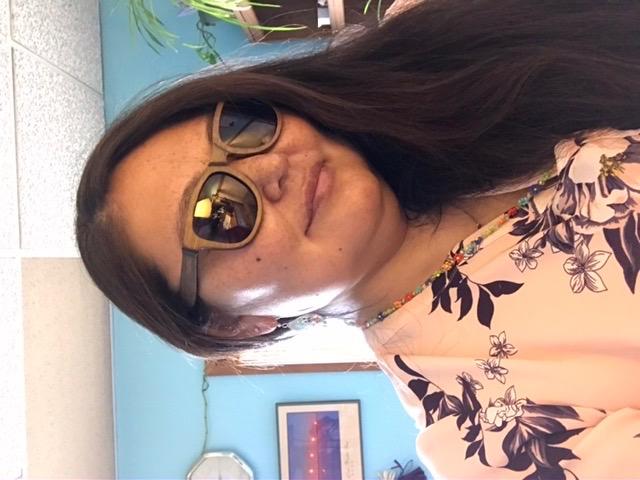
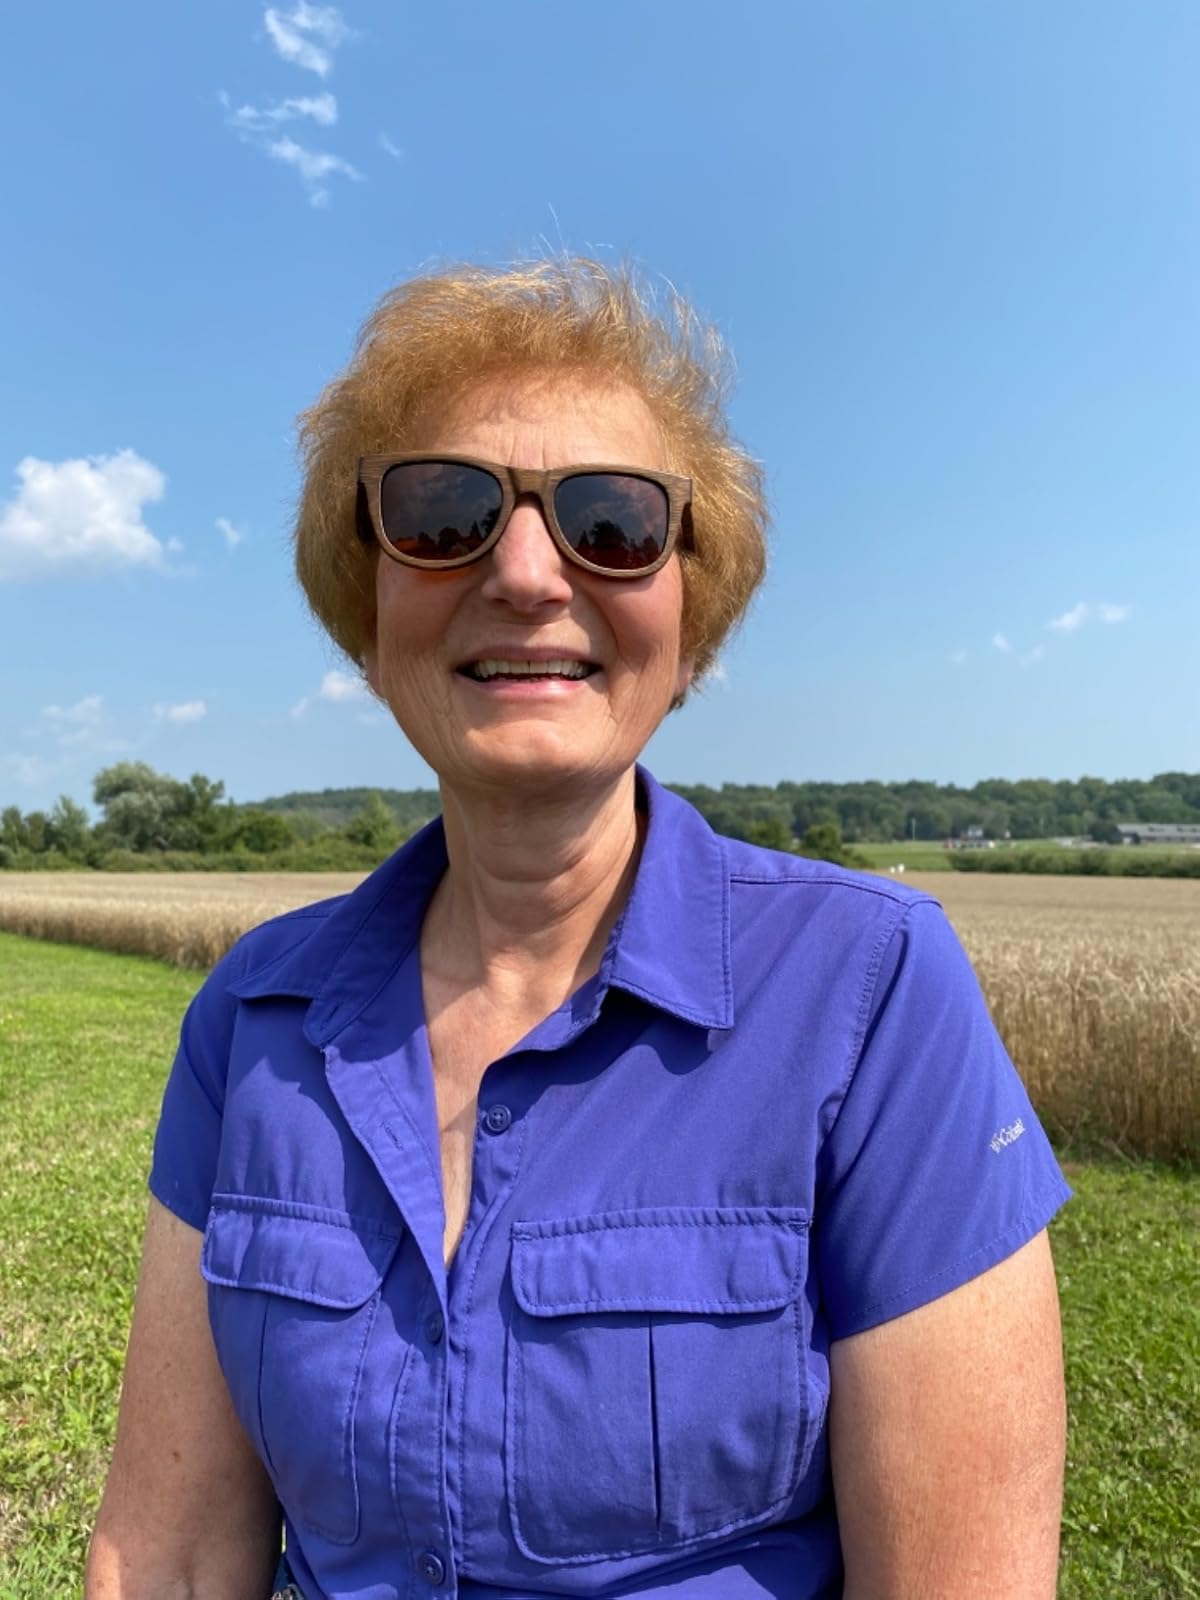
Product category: accessories_sunglasses
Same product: yes